10th Royal Hussars

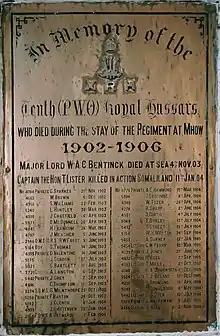
The 10th (Prince of Wales' Own) Royal Hussars were stationed at Mhow from 1902 to 1906 when several of their Officers and Men died. This plaque has been installed at Christ Church, Mhow in their honour.

In 1806, the regiment was again re-designated, this time becoming a hussar regiment as the 10th (Prince of Wales's Own) Regiment of (Light) Dragoons (Hussars), and sailed for Corunna in Spain in November 1808. The regiment saw action at the Battle of Sahagún in December 1808 and the Battle of Benavente later in December 1808 during the Peninsular War. At Benavente the regiment captured General Charles Lefebvre-Desnouettes, the French cavalry commander. The regiment then took part in the Battle of Corunna in January 1809 before returning to England.